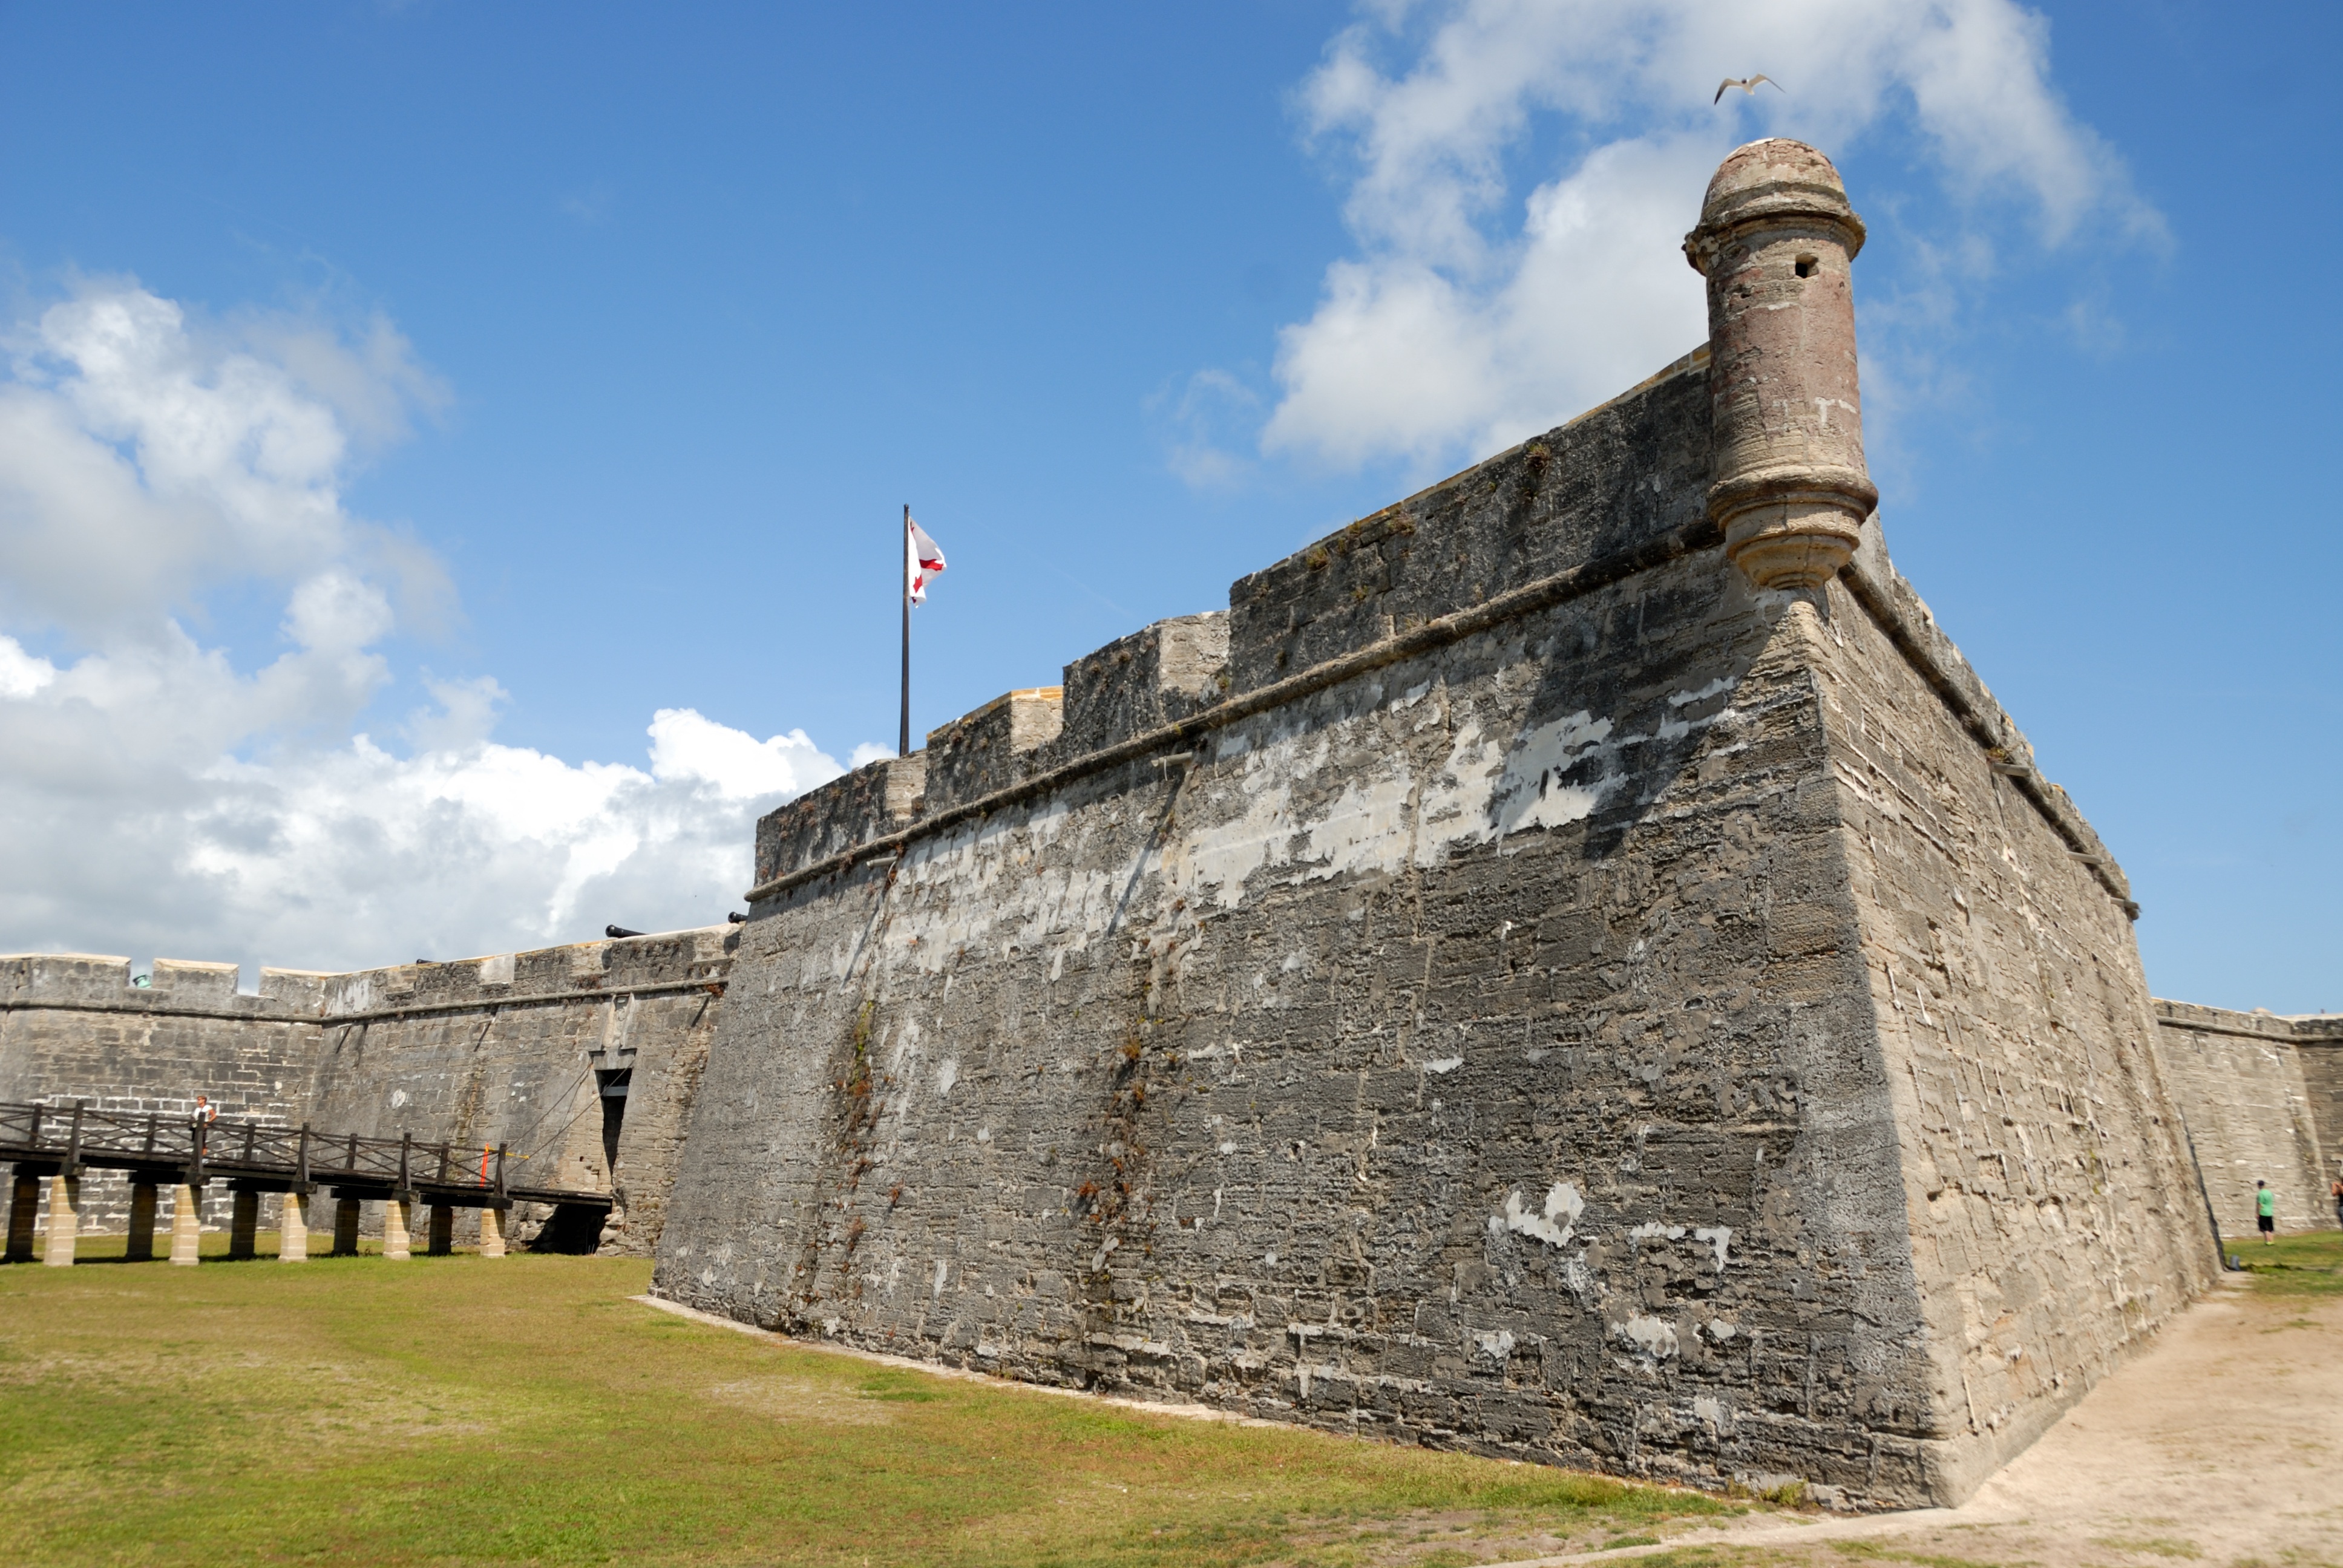
rock, architecture, sky, building, chateau, old, wall, stone, monument, vacation, travel, military, tower, tropical, park, usa, castle, ancient, landmark, chapel, historic, fortification, tourism, security, place of worship, national, fortress, ruins, monastery, castillo, culture, st, history, fort, famous, spanish, protection, florida, defense, augustine, archaeological site, san marcos, historic site, ancient history